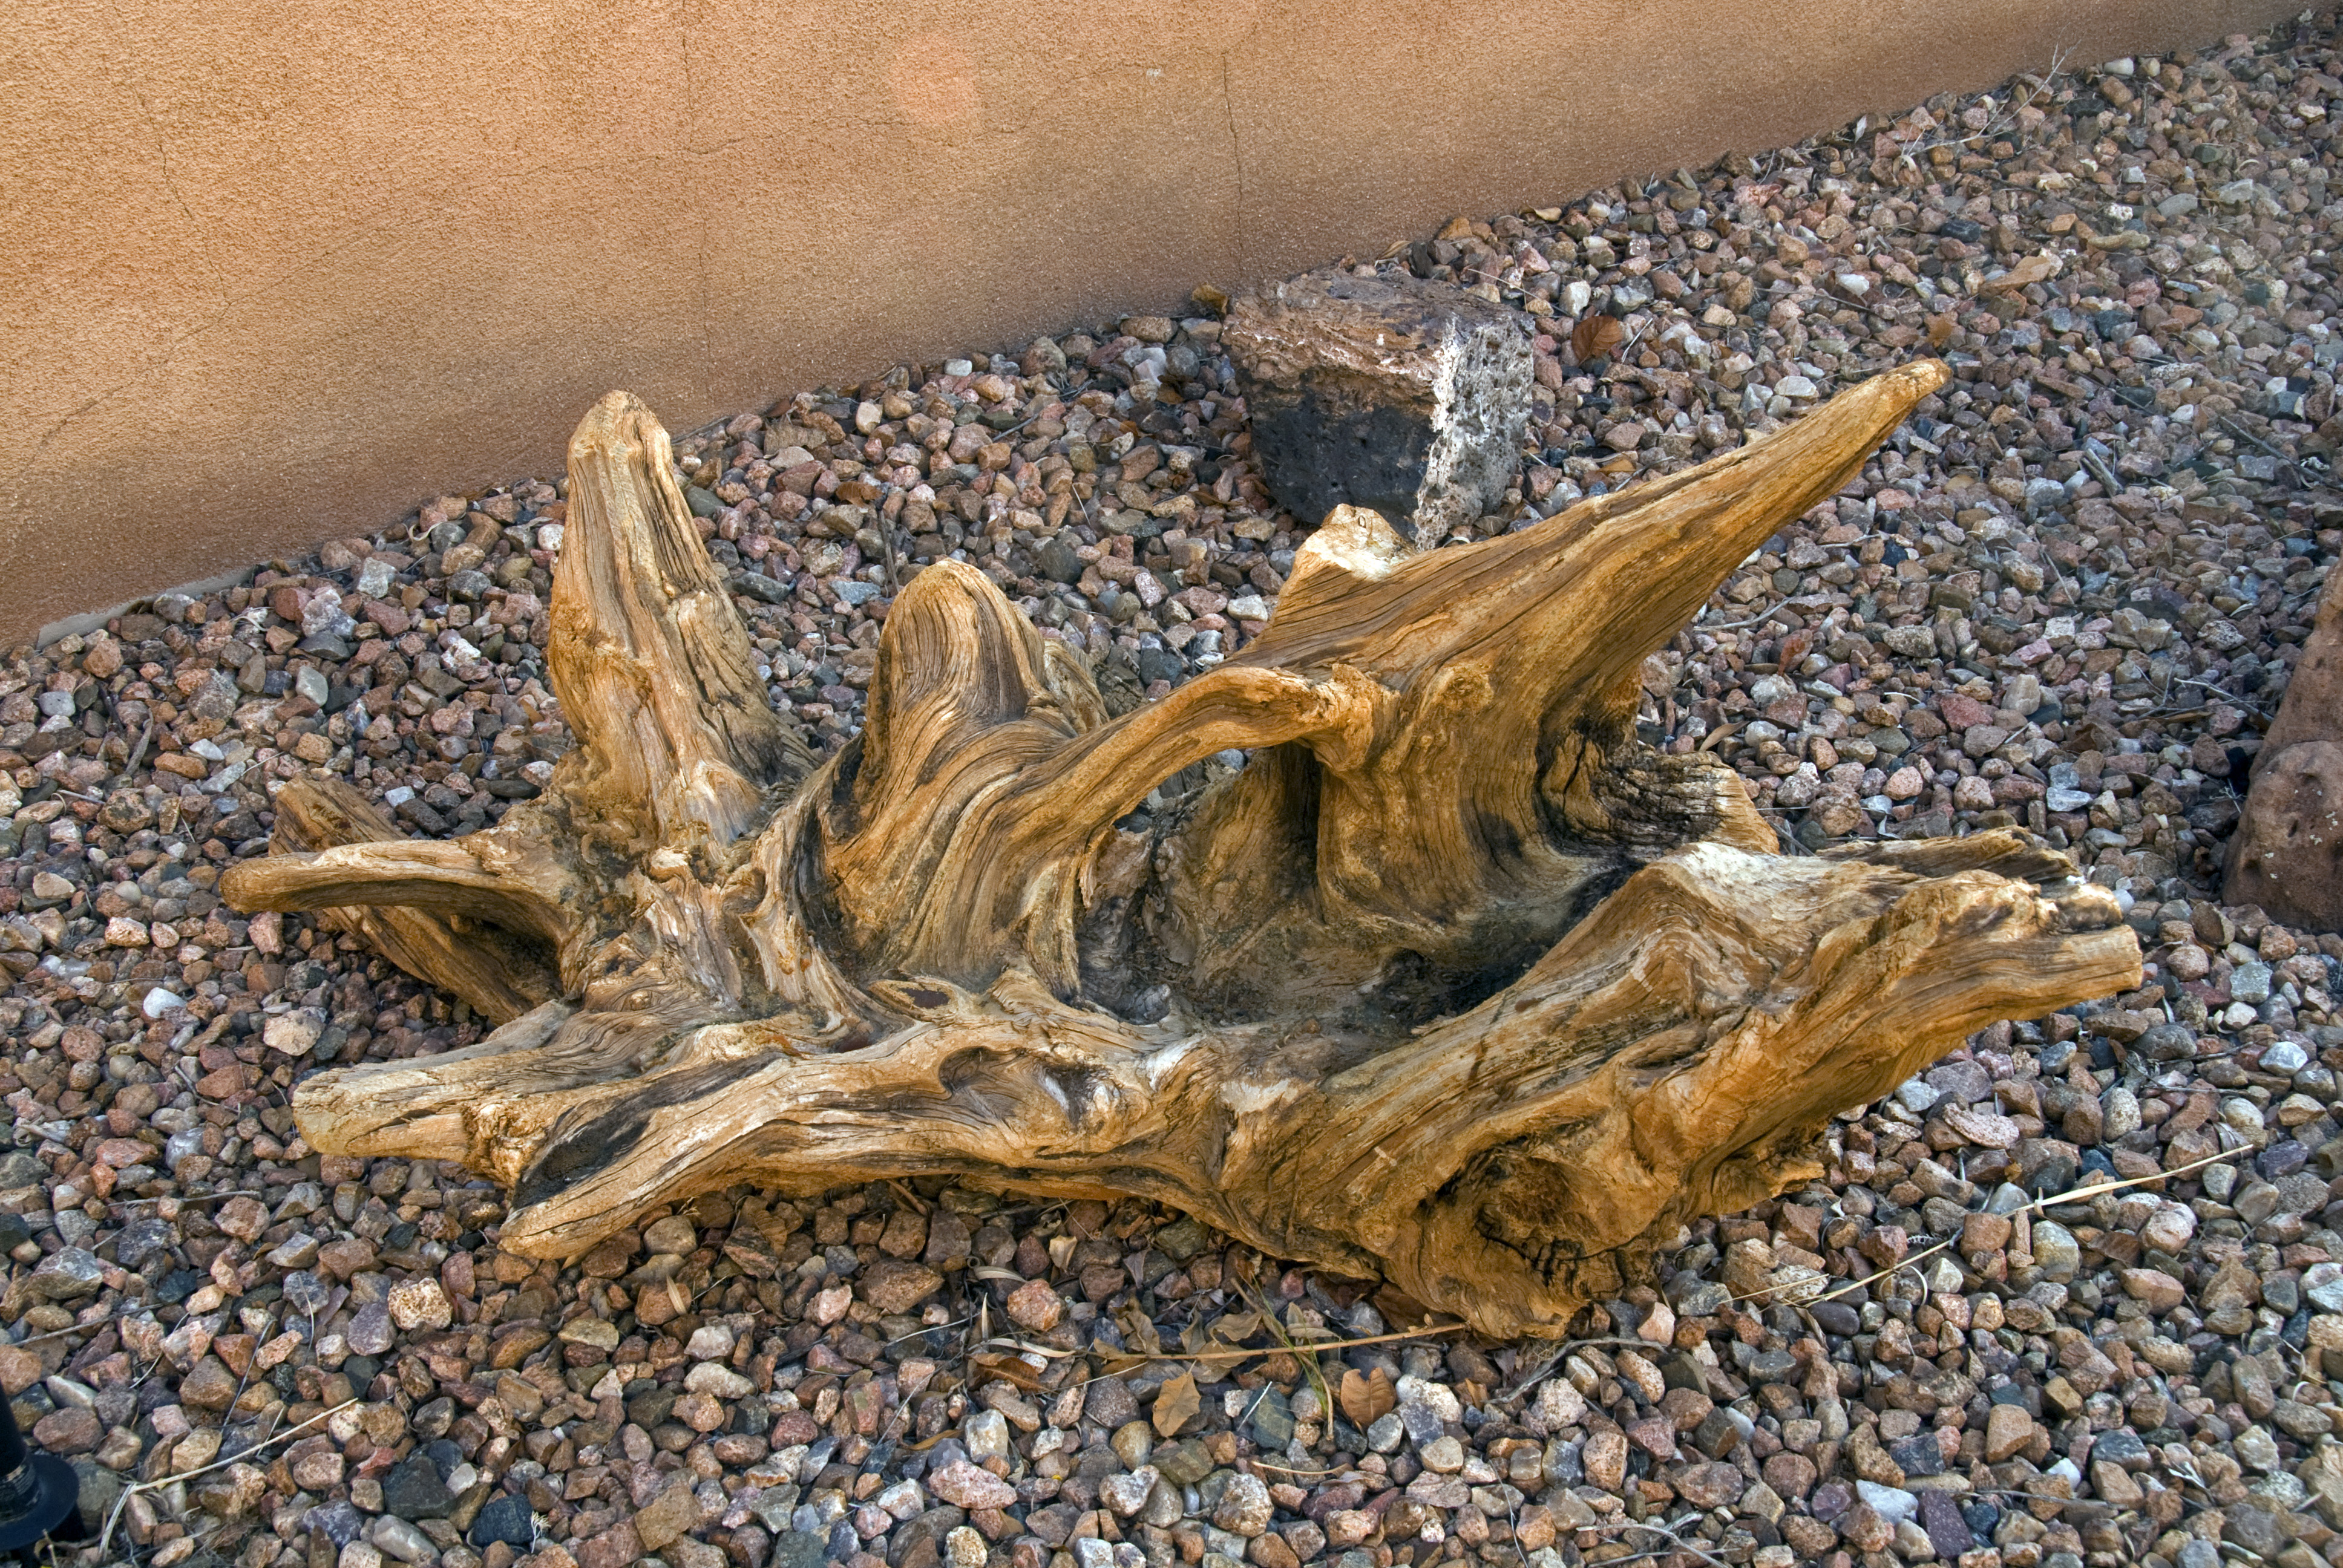
sand, wood, leaf, stump, sculpture, art, carving